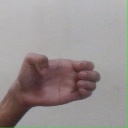
अक्षर: ख